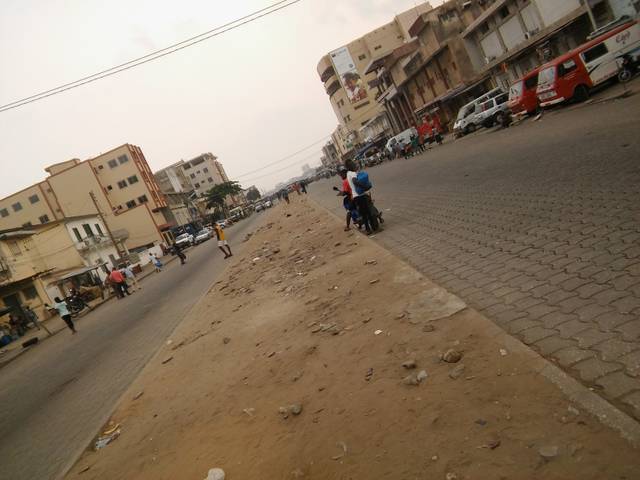
Region: Benin
Coordinates: 6.363, 2.434